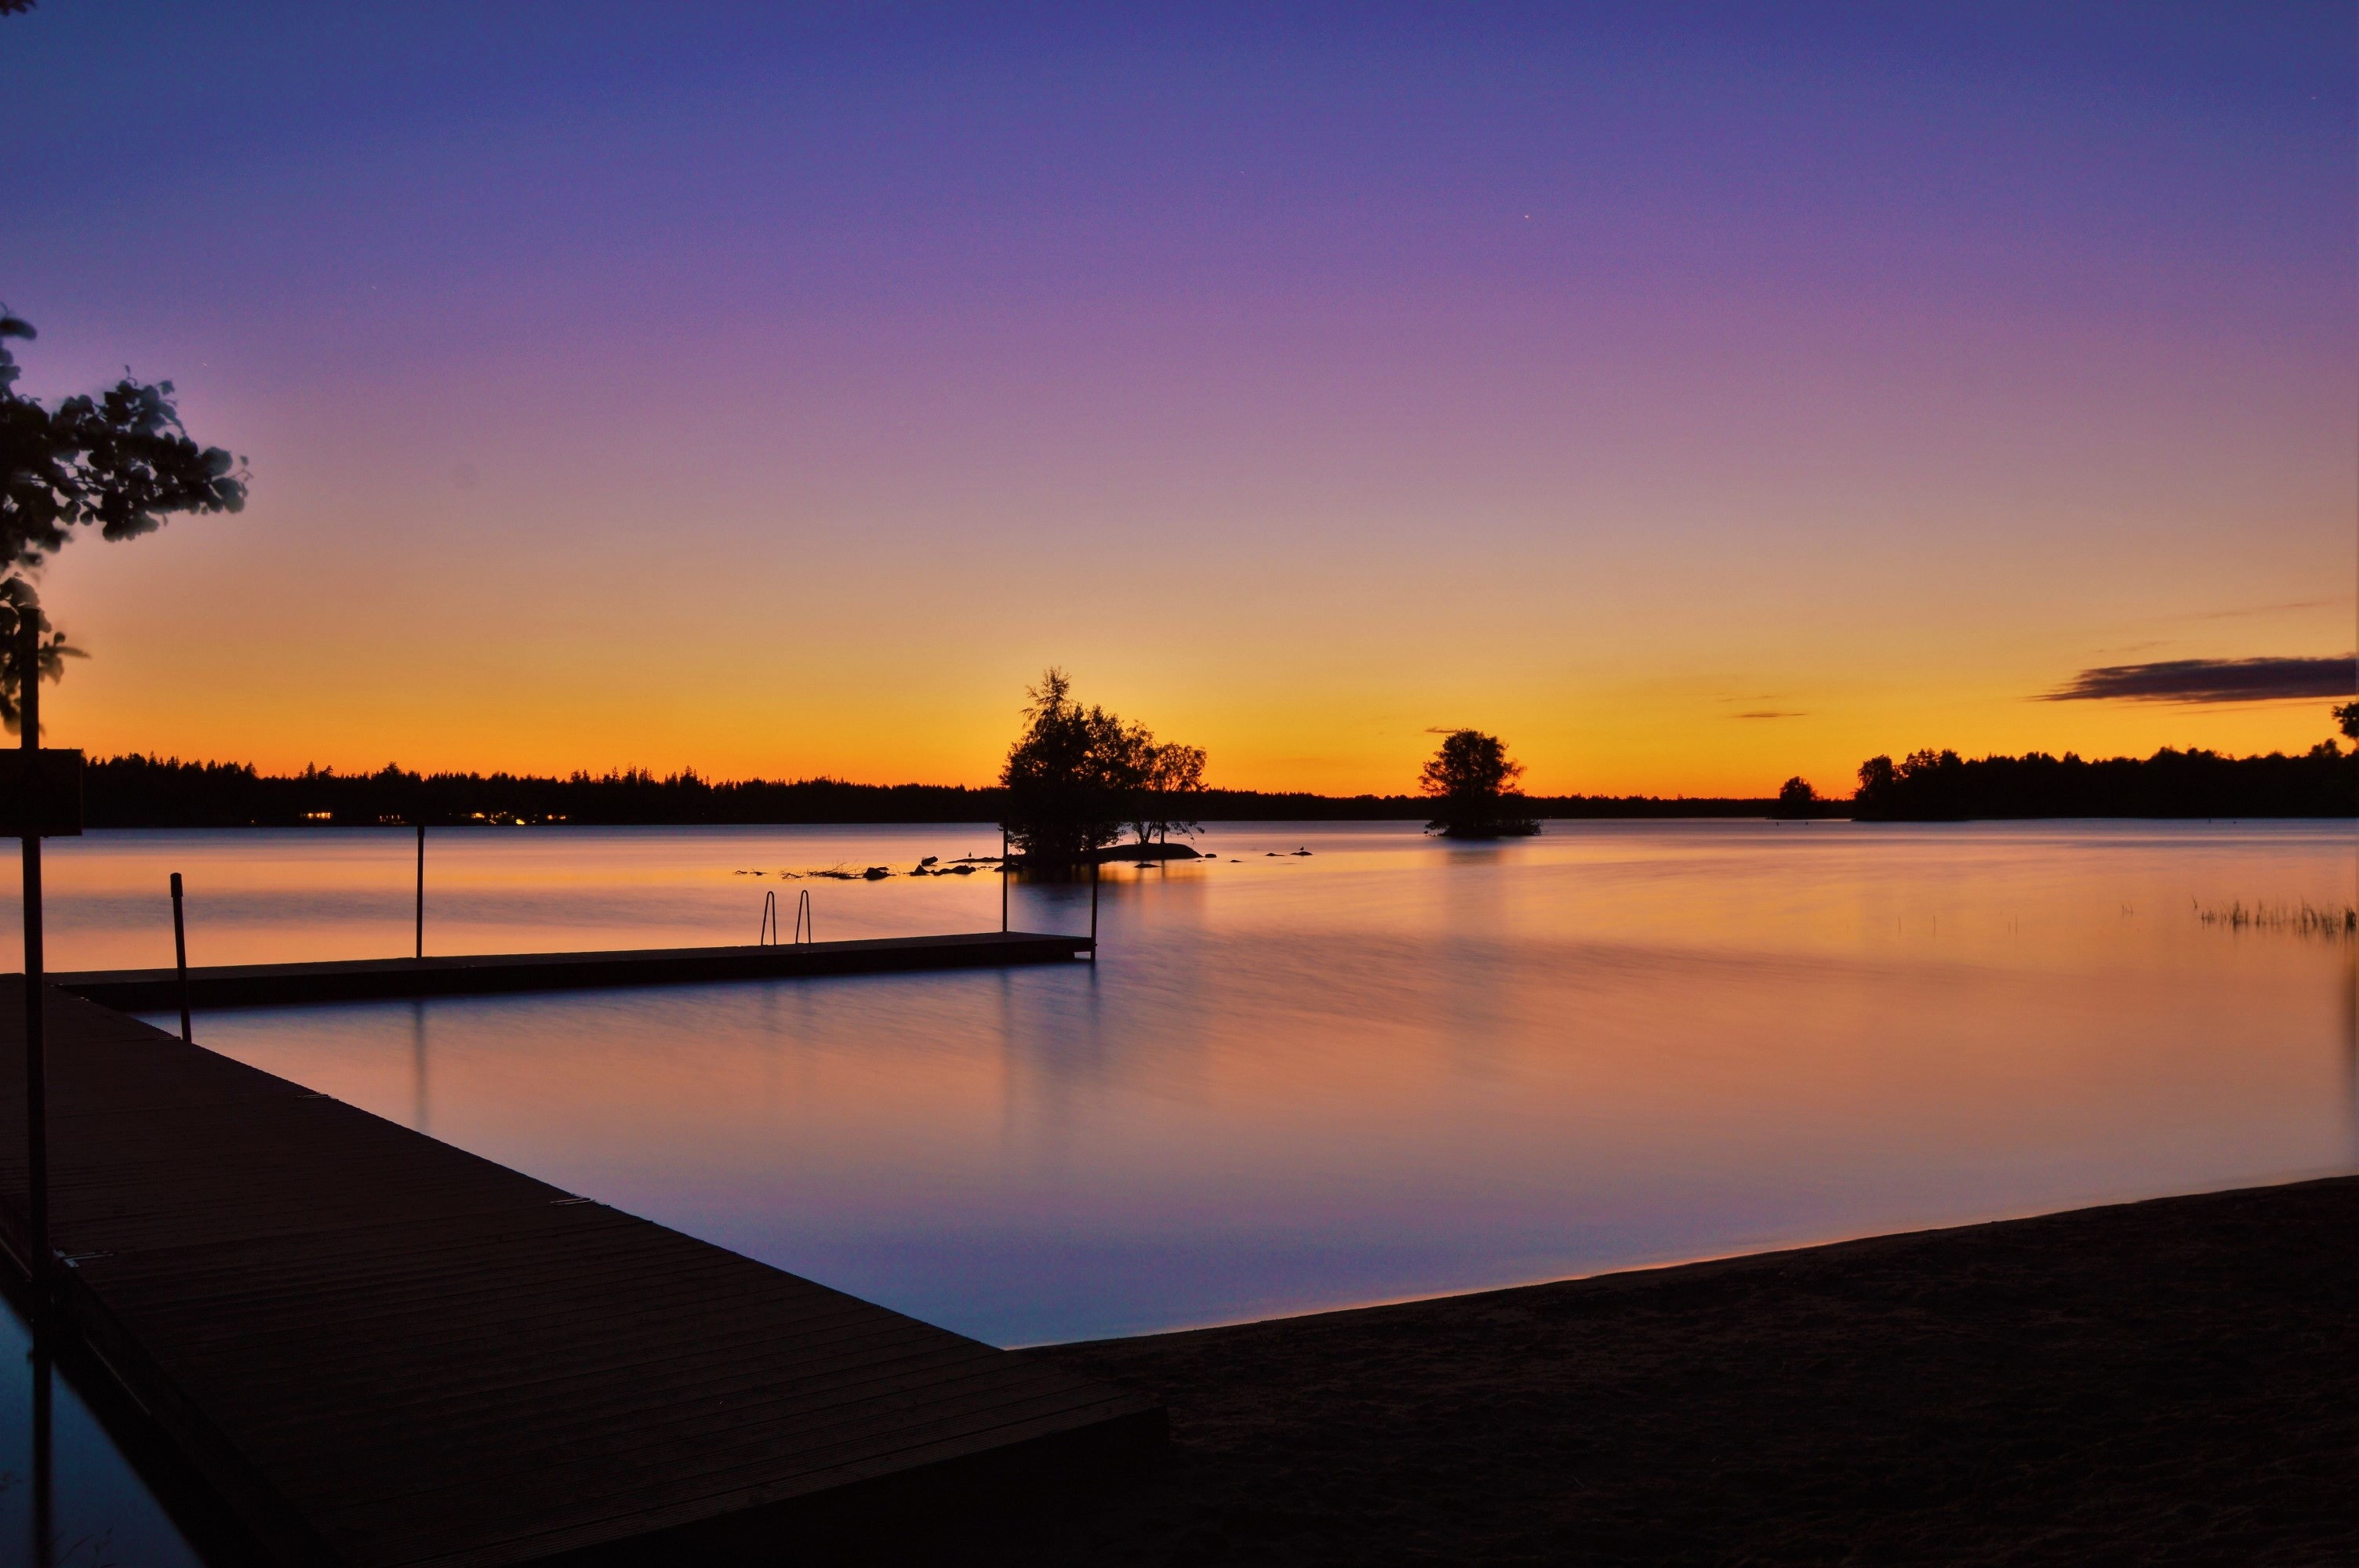
sea, horizon, dock, sunrise, sunset, morning, lake, dawn, dusk, evening, reflection, bay, afterglow